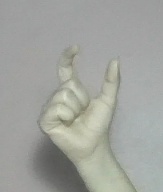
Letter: nun